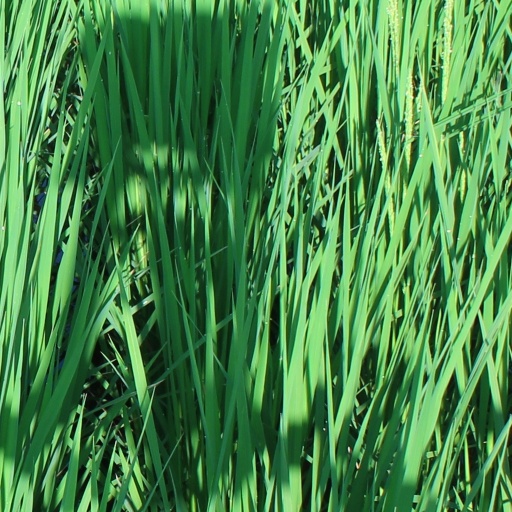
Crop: rice